Glasgow

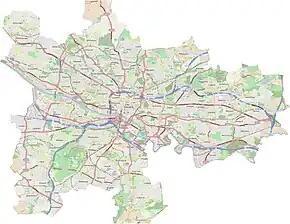
Areas of Glasgow. Click to enlarge.

The 20th century witnessed both decline and renewal in the city. After World War I, the city suffered from the impact of the Post–World War I recession and from the later Great Depression, this also led to a rise of radical socialism and the "Red Clydeside" movement. The city had recovered by the outbreak of World War II. The city saw aerial bombardment by the Luftwaffe during the Clydebank Blitz, during the war, then grew through the post-war boom that lasted through the 1950s. By the 1960s, growth of industry in countries like Japan and West Germany, weakened the once pre-eminent position of many of the city's industries. As a result of this, Glasgow entered a lengthy period of relative economic decline and rapid de-industrialisation, leading to high unemployment, urban decay, population decline, welfare dependency and poor health for the city's inhabitants. There were active attempts at regeneration of the city, when the Glasgow Corporation published its controversial "Bruce Report", which set out a comprehensive series of initiatives aimed at turning round the decline of the city. The report led to a huge and radical programme of rebuilding and regeneration efforts that started in the mid-1950s and lasted into the late 1970s. This involved the mass demolition of the city's infamous slums and their replacement with large suburban housing estates and tower blocks.